Interstate 24 Bridge

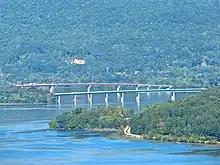
The I-24 bridge (foreground) and US 41 bridge (background), the replacement to the former Marion Memorial Bridge

The Interstate 24 Bridge is a continuous box and plate girder bridge over the Tennessee River opened on December 18, 1967. It is just slightly upstream from Nickajack Dam and was within sight of the former Marion Memorial Bridge.